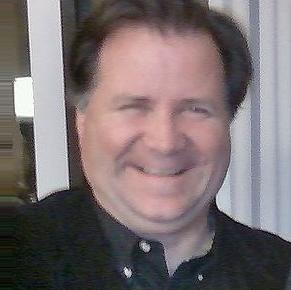
Age: 50